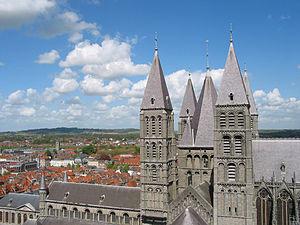
Tournai (Belgique), la nef romane primitive et les cinq tours (XIIe siècle).